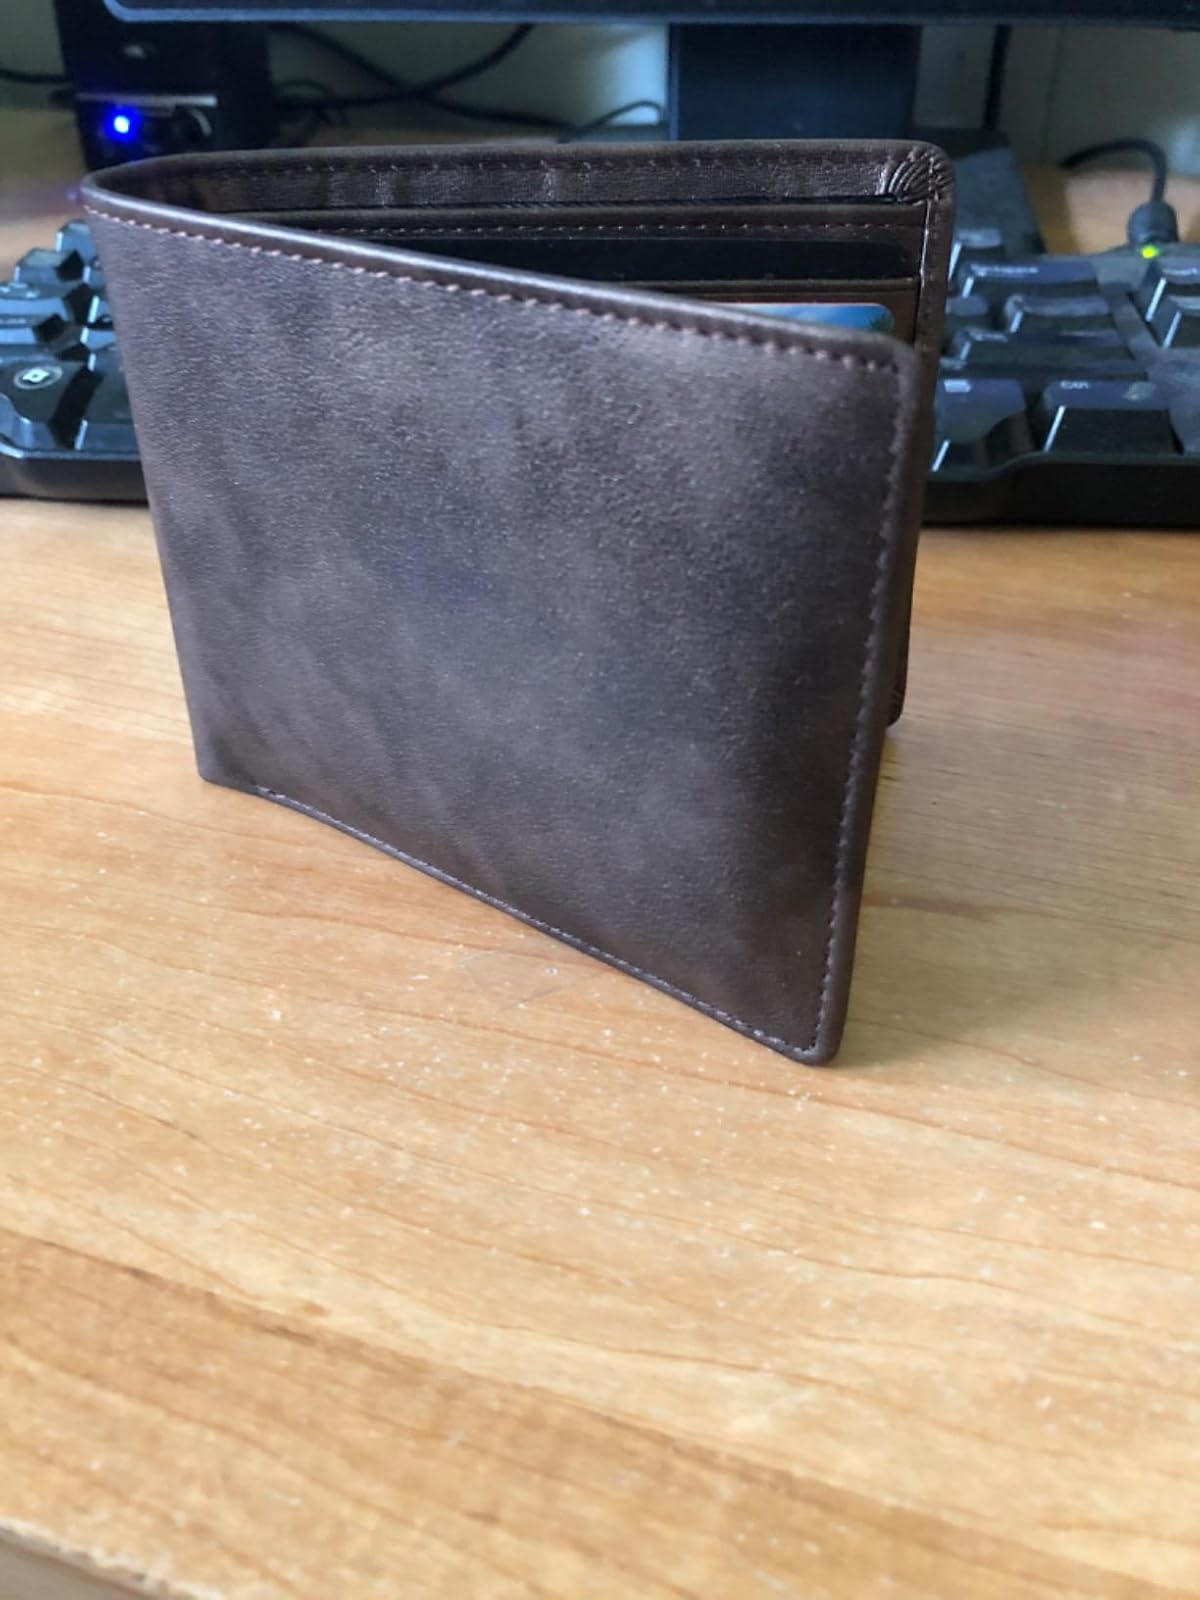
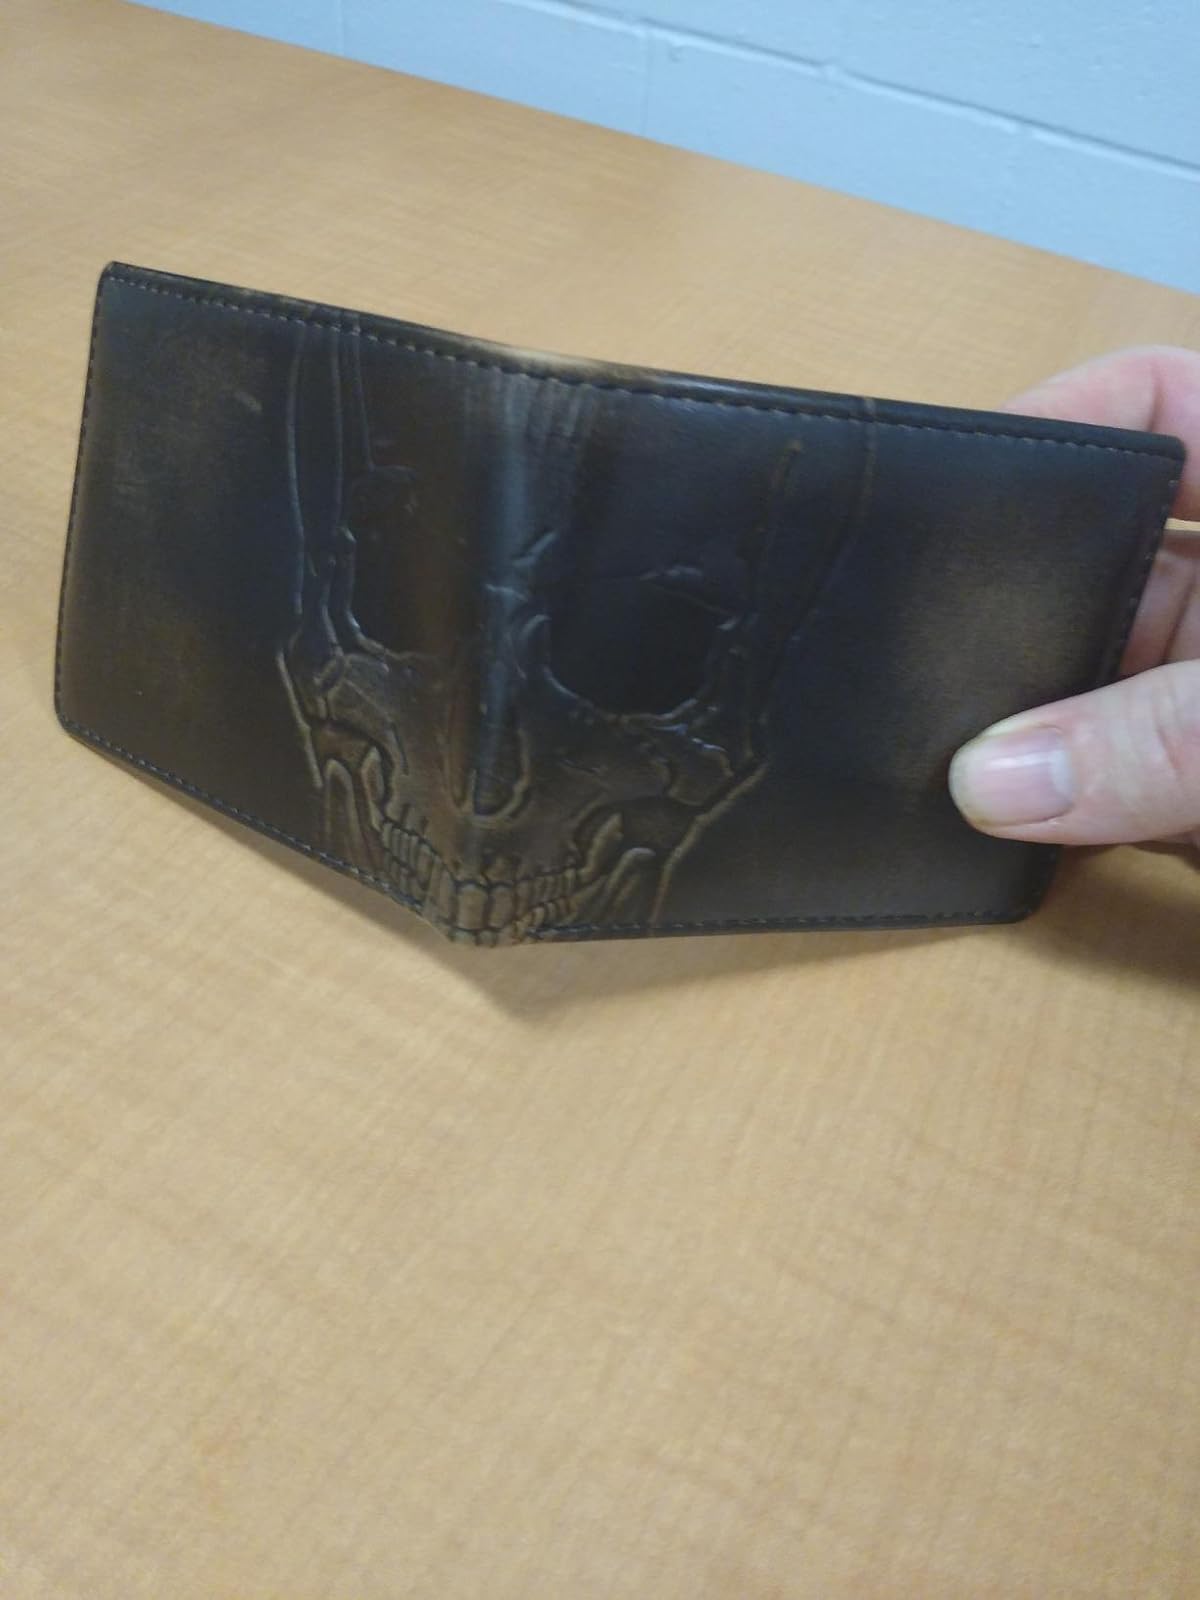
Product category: accessories_wallet
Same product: no